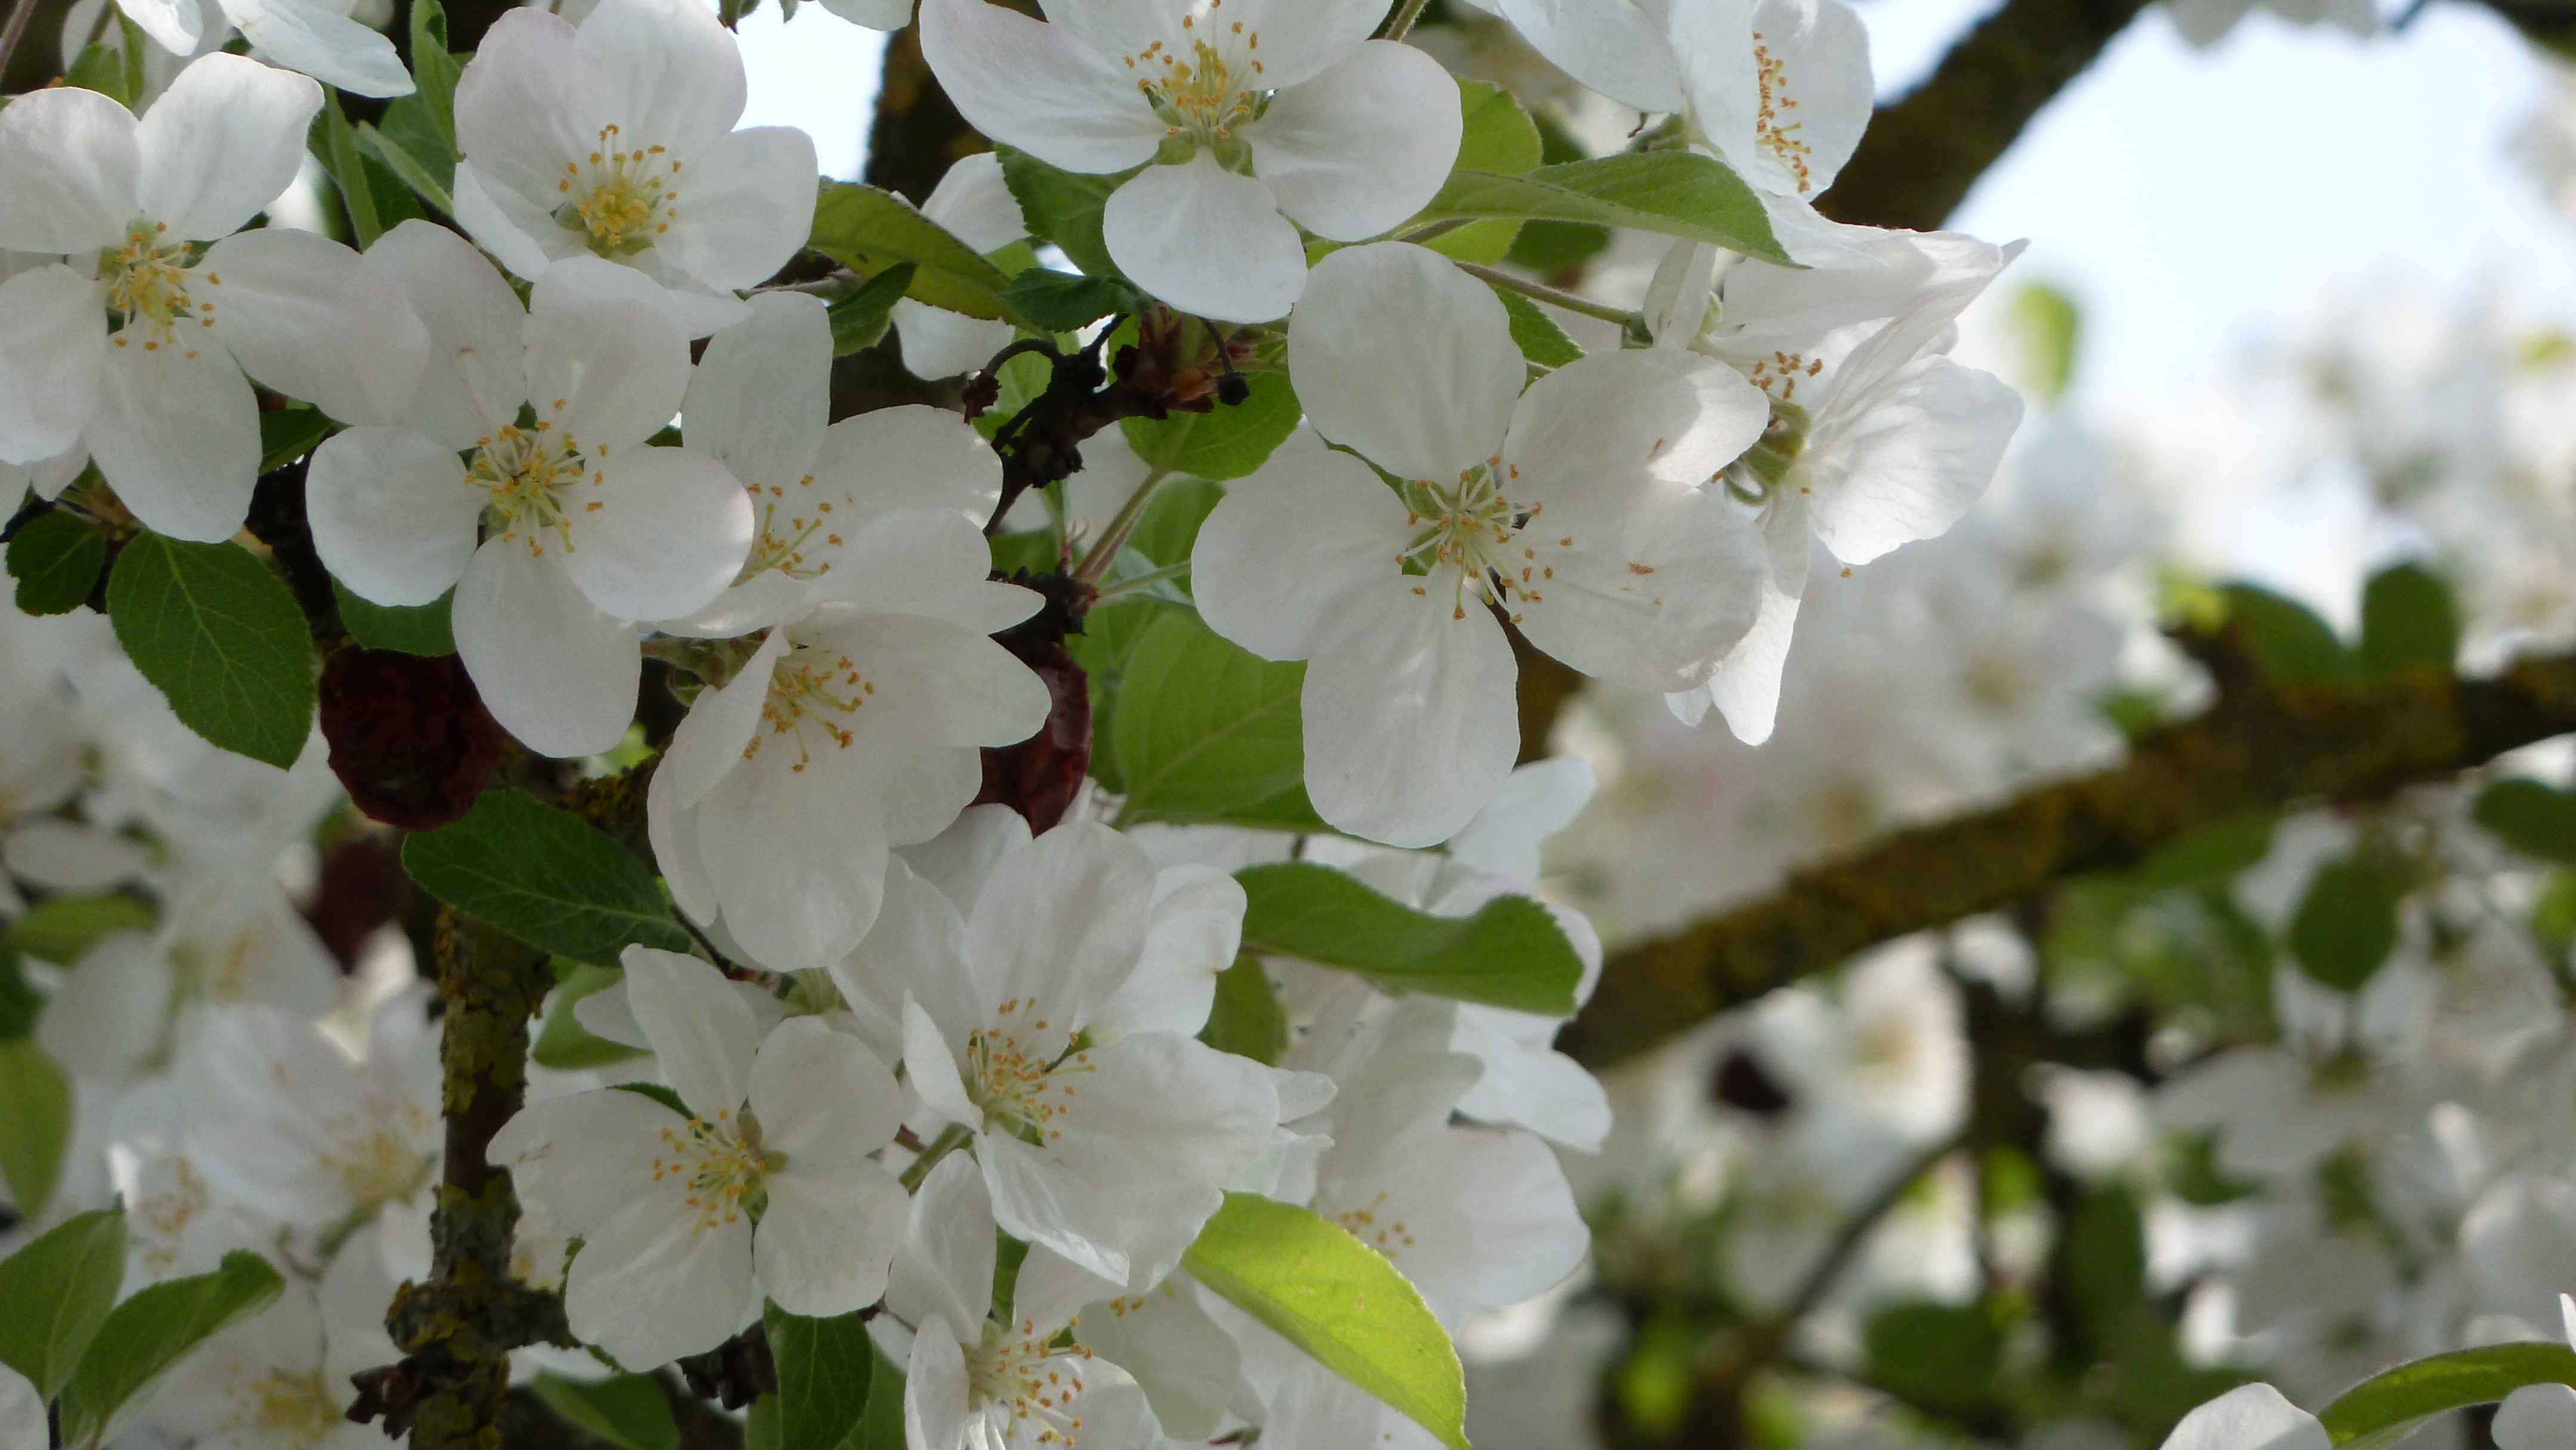
tree, nature, branch, blossom, plant, white, fruit, flower, bloom, food, spring, produce, botany, flora, flowers, shrub, apple blossom, jasmine, flowering plant, rose family, woody plant, land plant